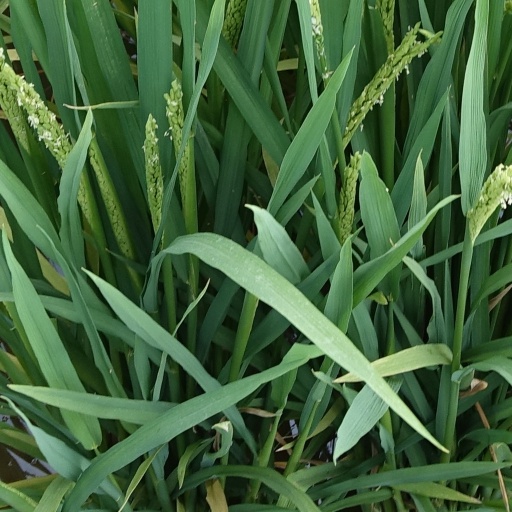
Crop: rice